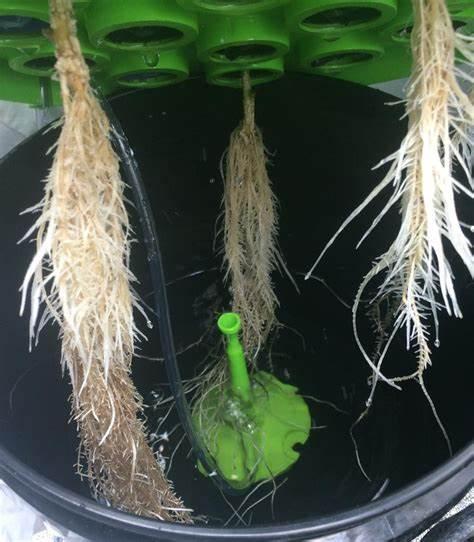
Chini ya mfuniko wa kijani wenye mashimo, kuna mizizi mirefu ya mimea ambayo iko ndani ya ndoo nyeusi yenye maji. Na hii ni moja ya mfumo wa kilimo cha kisasa cha upandaji bila ya kutumia udongo, na mimea hukua kwa kutumia maji yenye virutubisho.